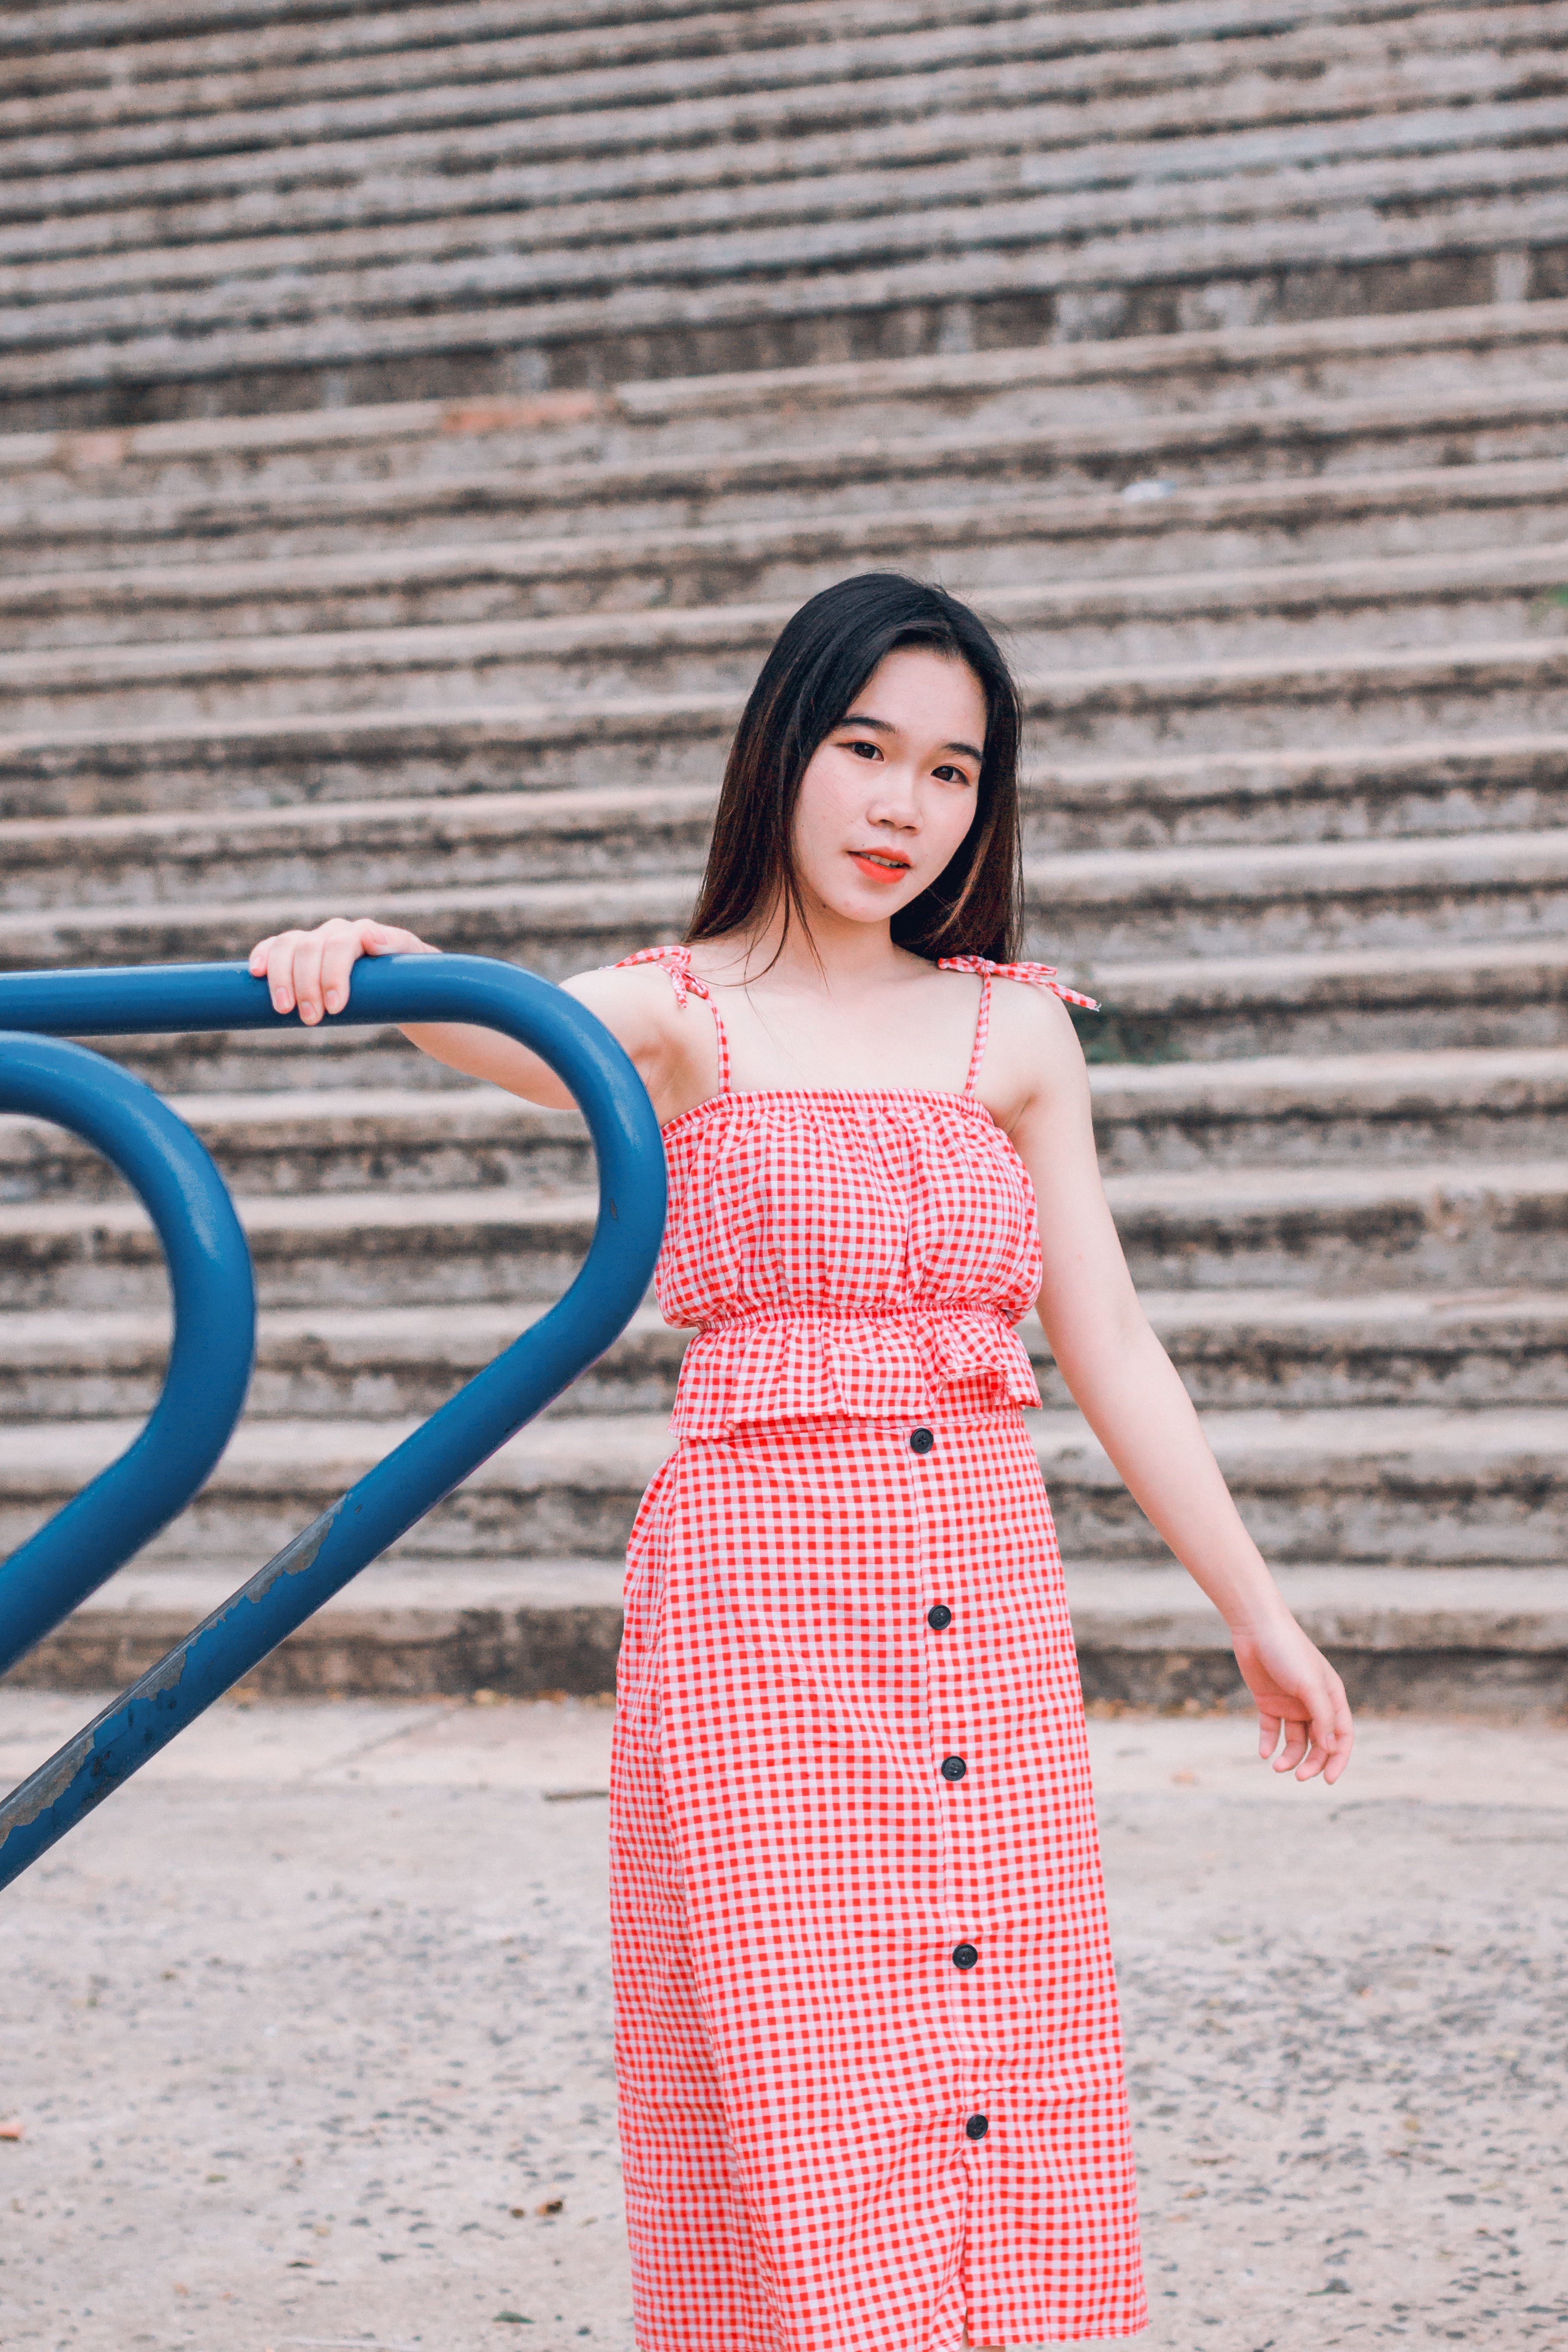
clothing, blue, dress, beauty, pink, shoulder, street fashion, waist, fashion, lip, photo shoot, neck, model, photography, pattern, summer, long hair, textile, electric blue, sleeve, fashion design, fashion model, day dress, peach, style